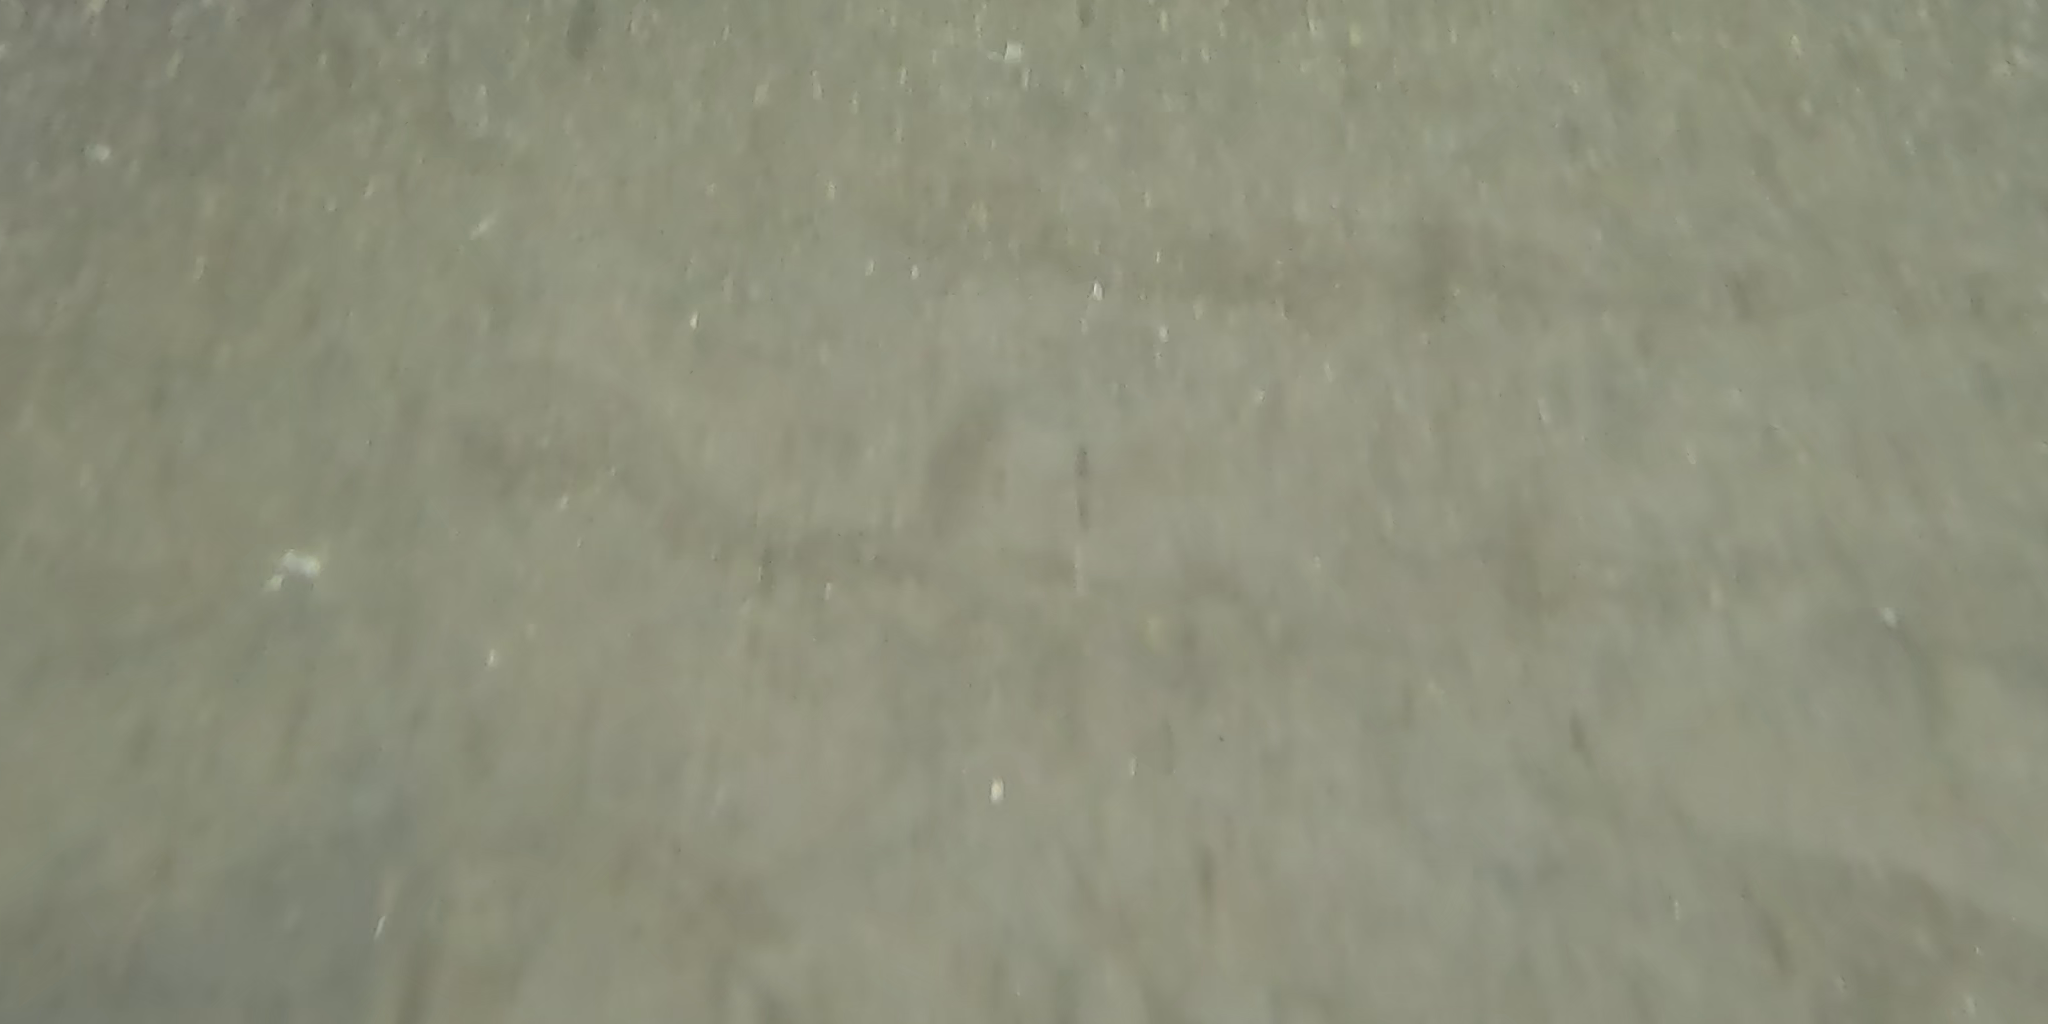
Seabed habitat: sand